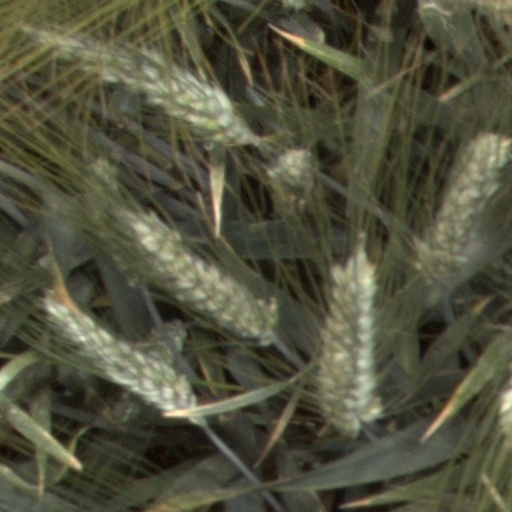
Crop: wheat